Gregory Porter

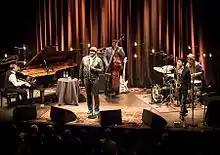
Porter in concert with his regular band at Cosmopolite club in Oslo, Norway, 2016

Gregory Porter was born in Sacramento, California, and was raised in Bakersfield, California, where his mother Ruth was a minister. Porter has seven siblings. His mother was a large influence on his life, having encouraged him to sing in church at an early age. His father, Rufus, was largely absent from his life. Says Porter, "Everybody had some issues with their father, even if he was in the house. He may have been emotionally absent. My father was just straight-up absent. I hung out with him just a few days in my life. And it wasn't a long time. He just didn’t seem to be completely interested in being there. Maybe he was, I don't know."